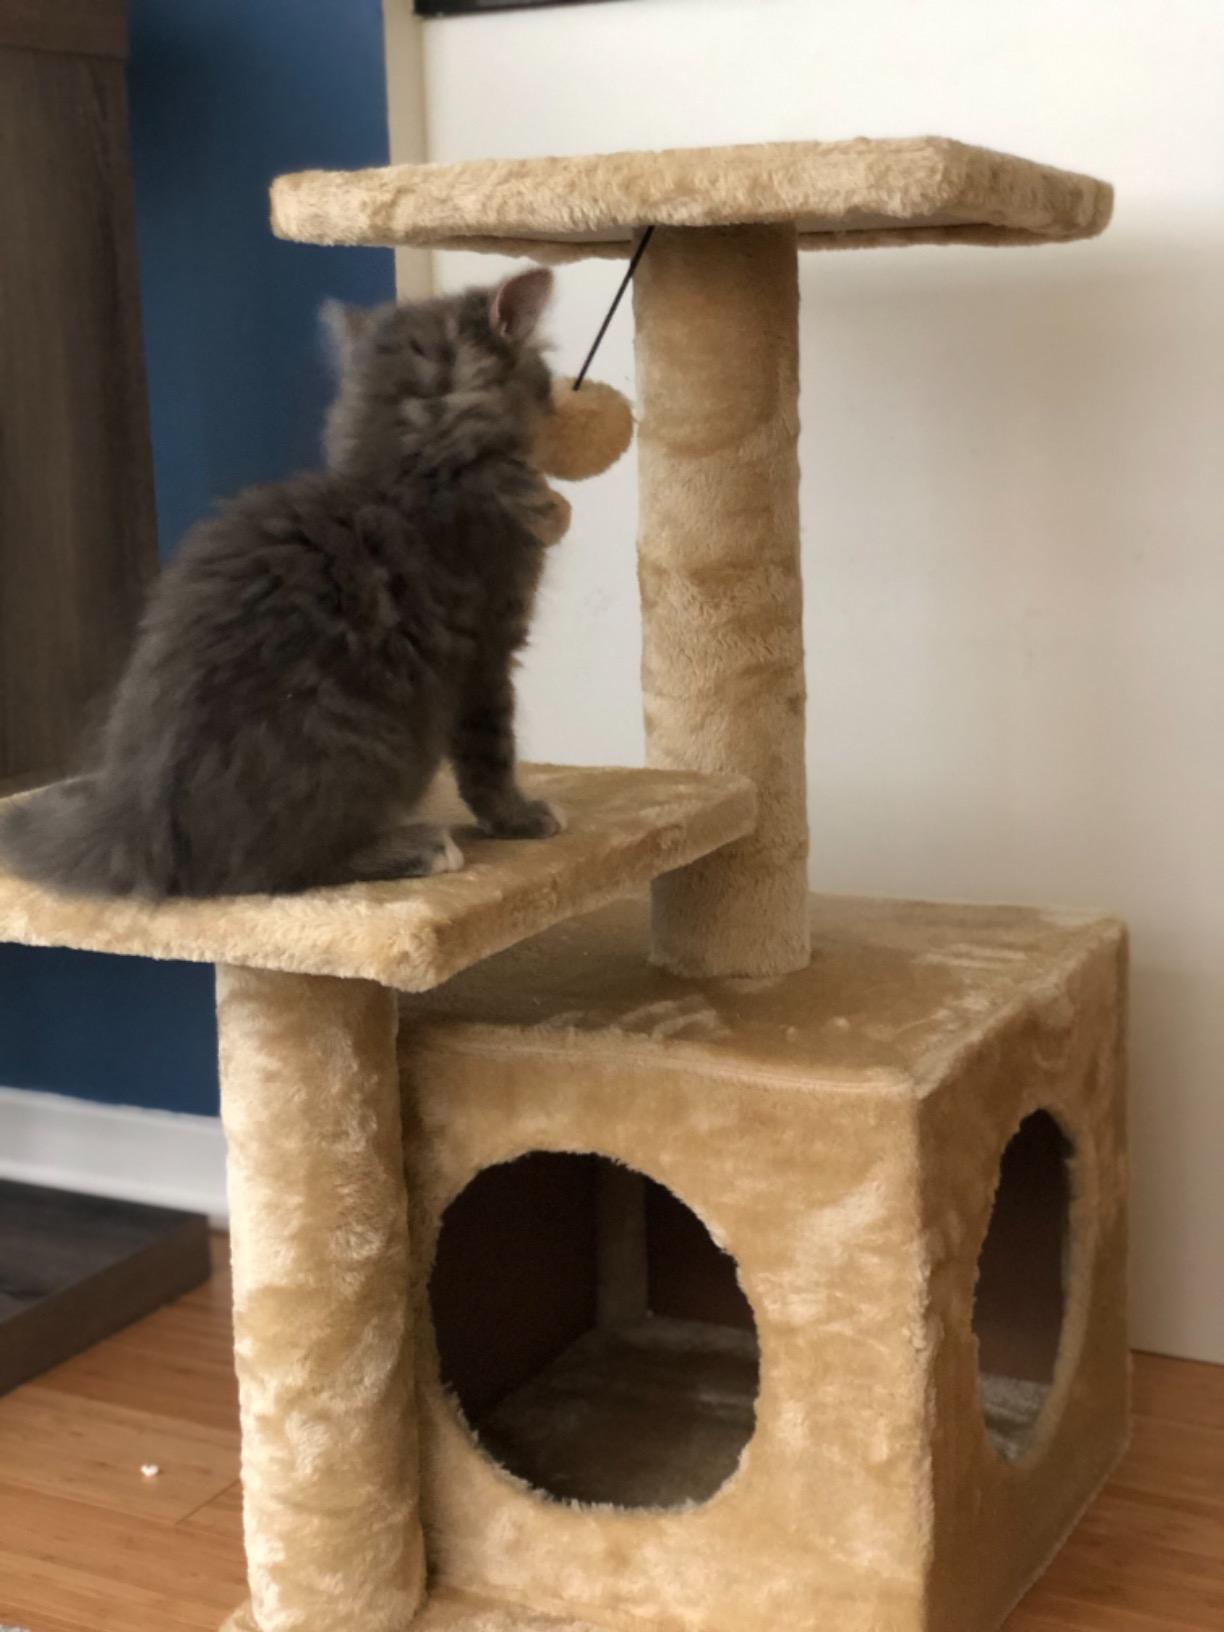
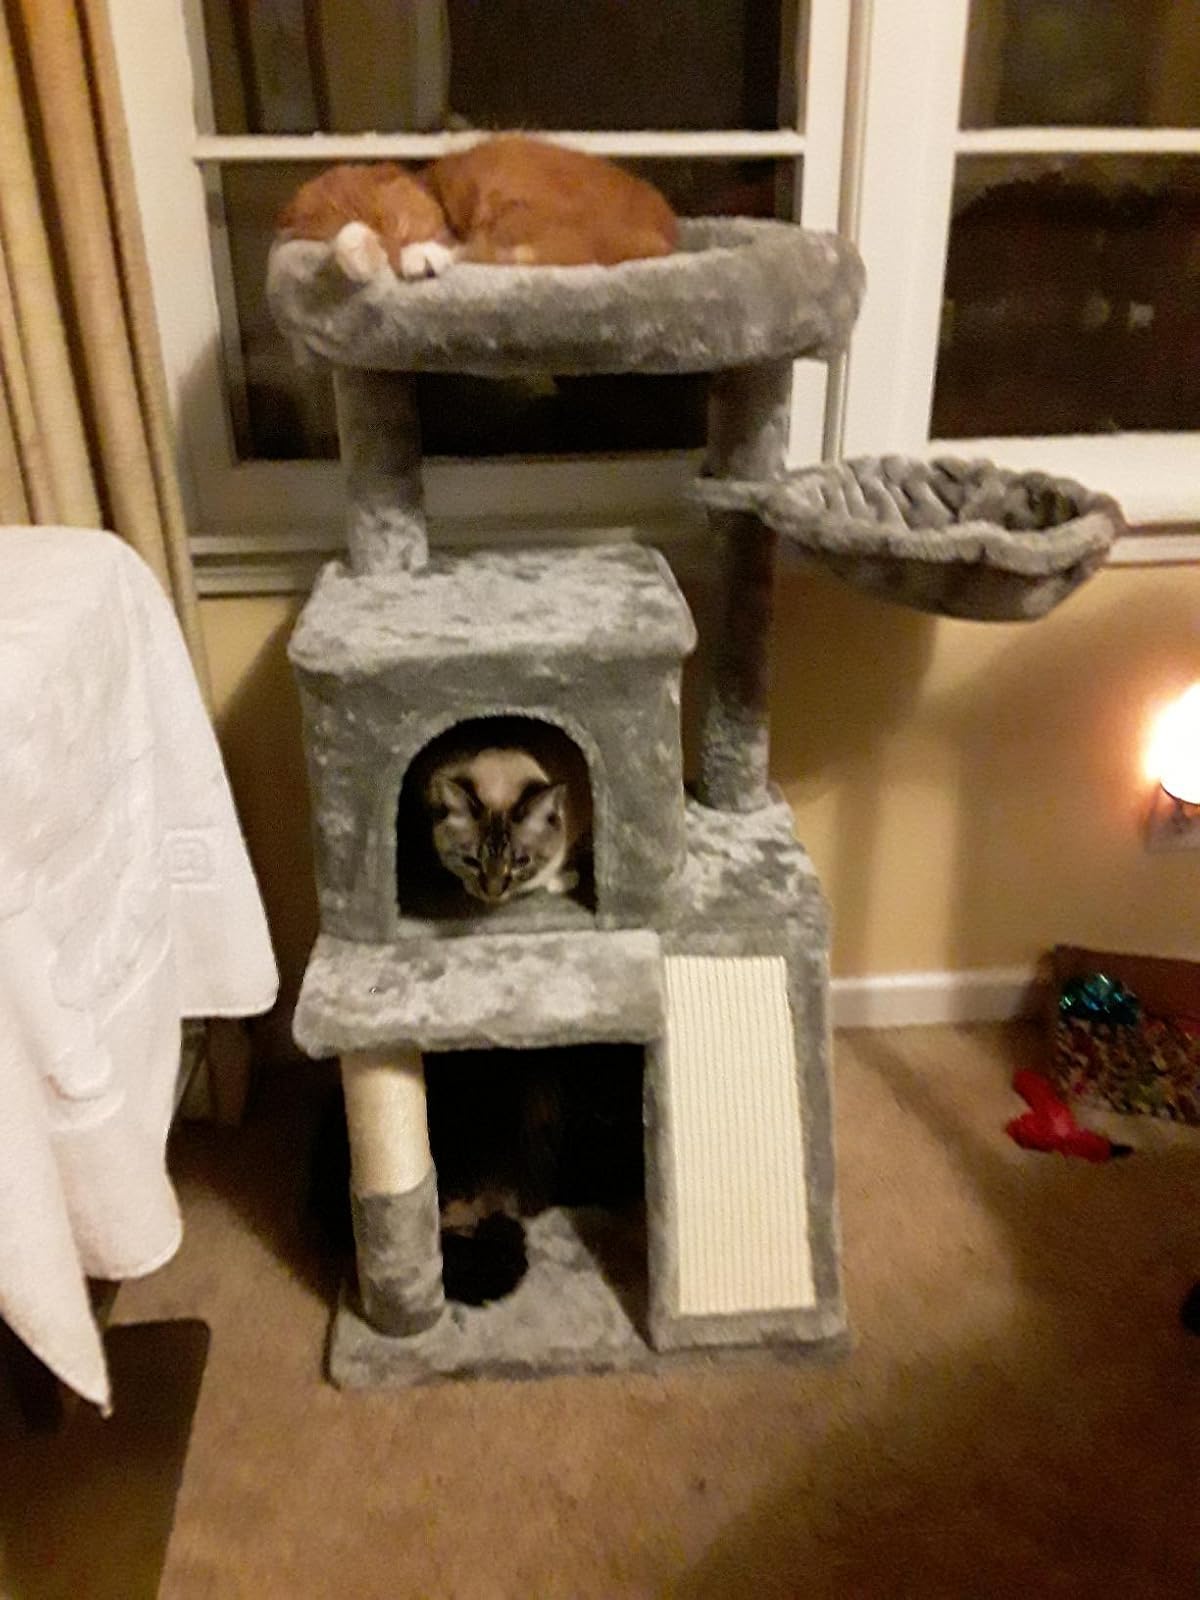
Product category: items_cat tree
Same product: no